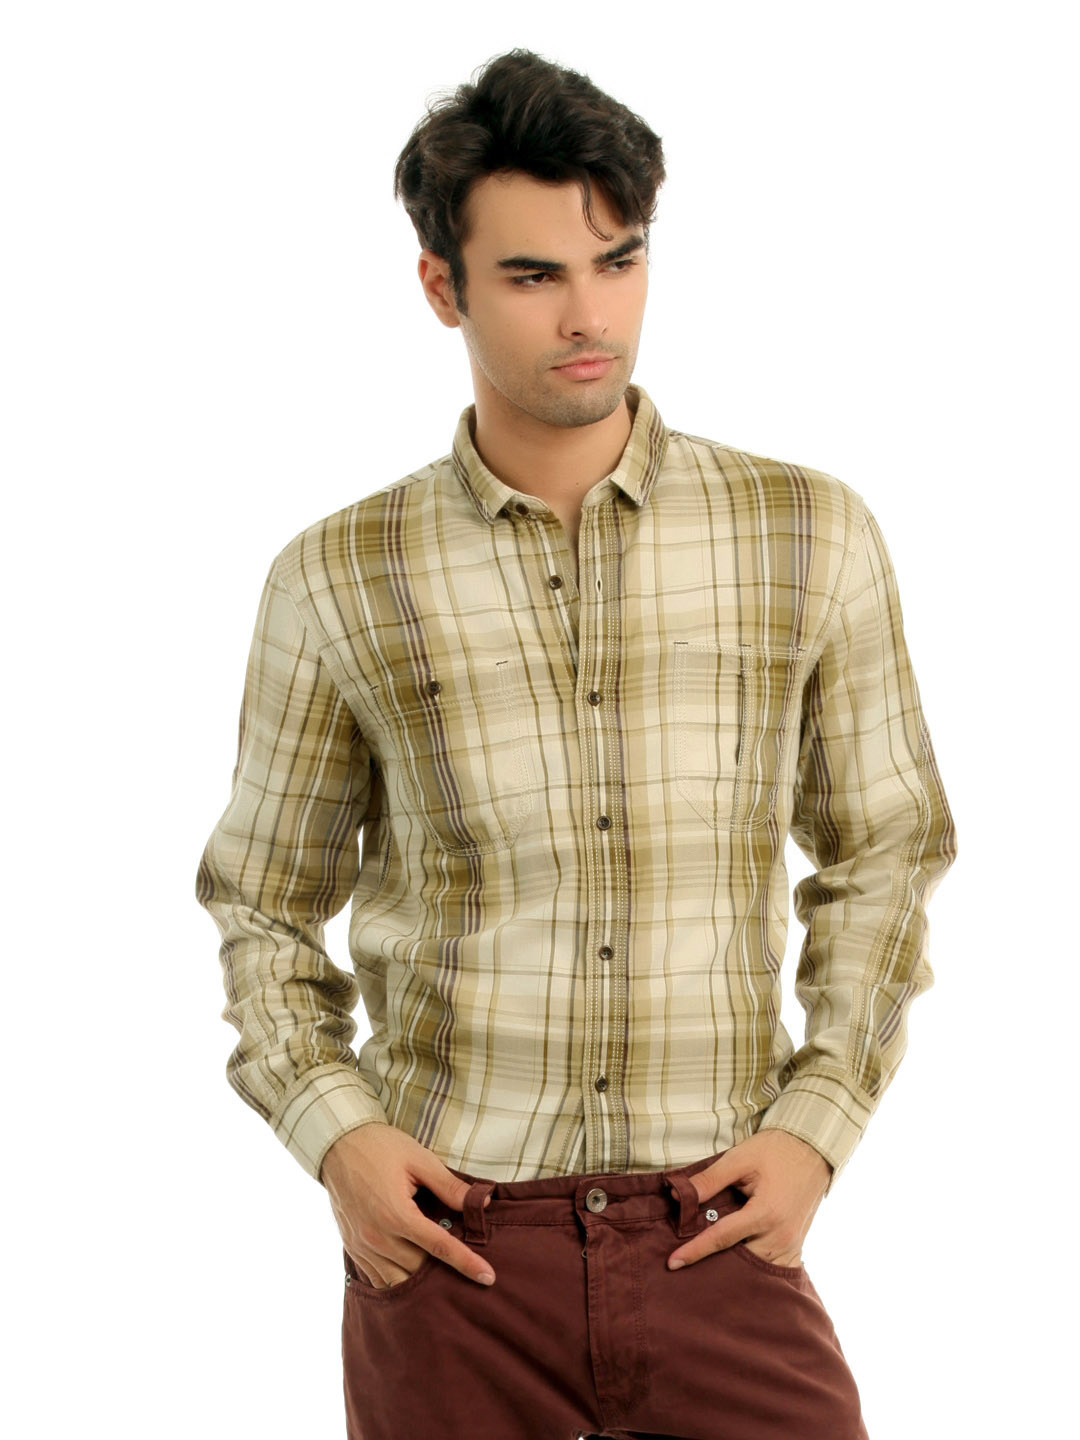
French Connection Men Brown & Beige Shirt
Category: Apparel / Topwear / Shirts
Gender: Men
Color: Brown
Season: Summer 2012
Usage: Casual